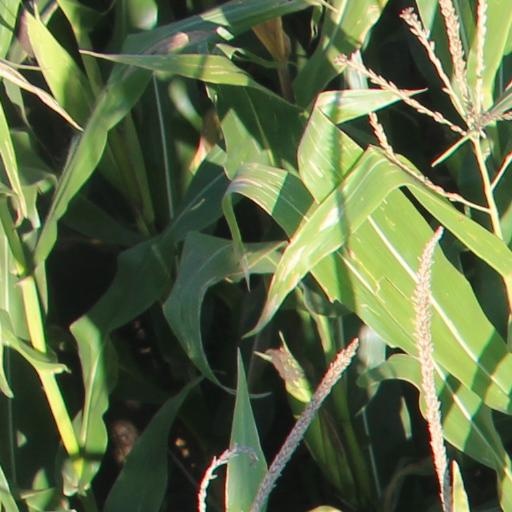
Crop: maize; corn